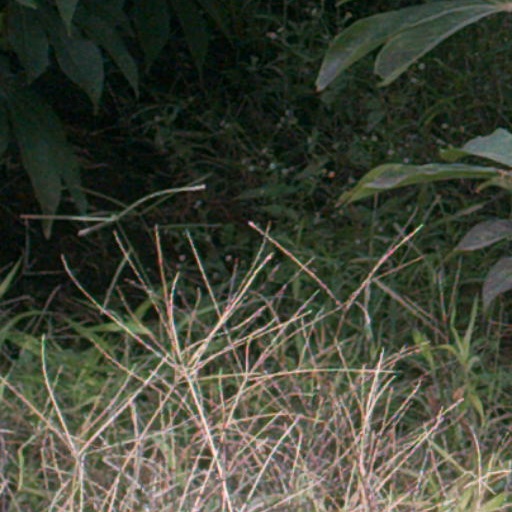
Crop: cassava